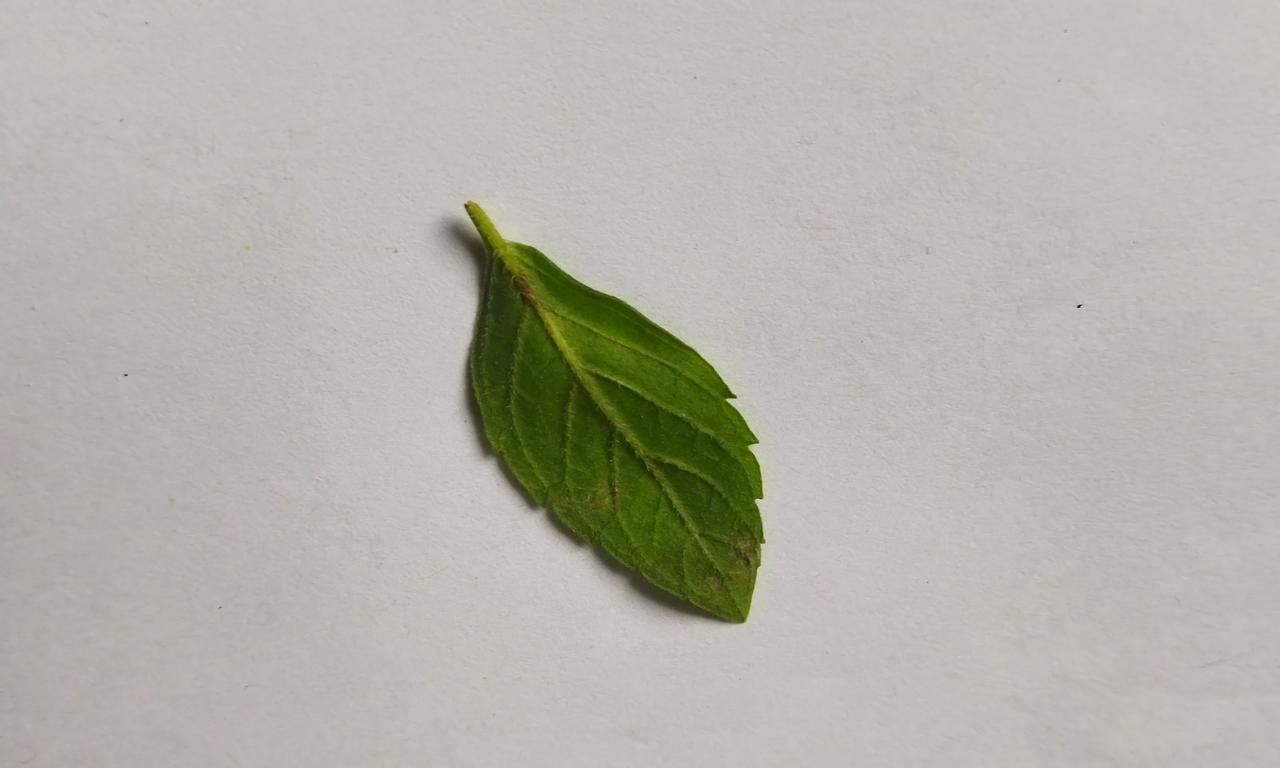
Label: Fresh